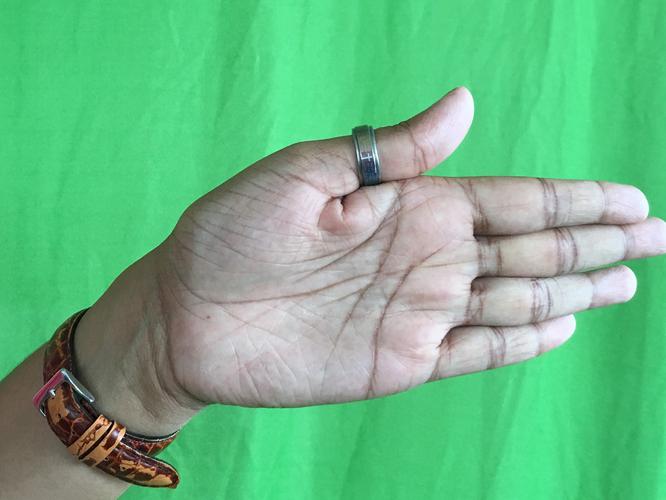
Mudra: Ardhachandran
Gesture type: single_hand